Swedish Social Democratic Party

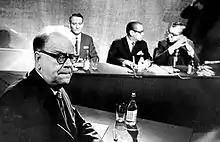
Prime Minister Tage Erlander at a TV debate in 1967

Liberalism has also strongly infused social democratic ideology. Liberalism has oriented social democratic goals to security. Tage Erlander, prime minister from 1946 to 1969, described security as "too big a problem for the individual to solve with only his own power". Up to the 1980s, when neoliberalism began to provide an alternative, aggressively pro-capitalist model for ensuring social quiescence, the SAP was able to secure capital's co-operation by convincing capital that it shared the goals of increasing economic growth and reducing social friction. For many Social Democrats, Marxism is loosely held to be valuable for its emphasis on changing the world for a more just, better future. In 1889, Hjalmar Branting, leader of the SAP from its founding to his death in 1925, asserted: "I believe that one benefits the workers so much more by forcing through reforms which alleviate and strengthen their position, than by saying that only a revolution can help them".